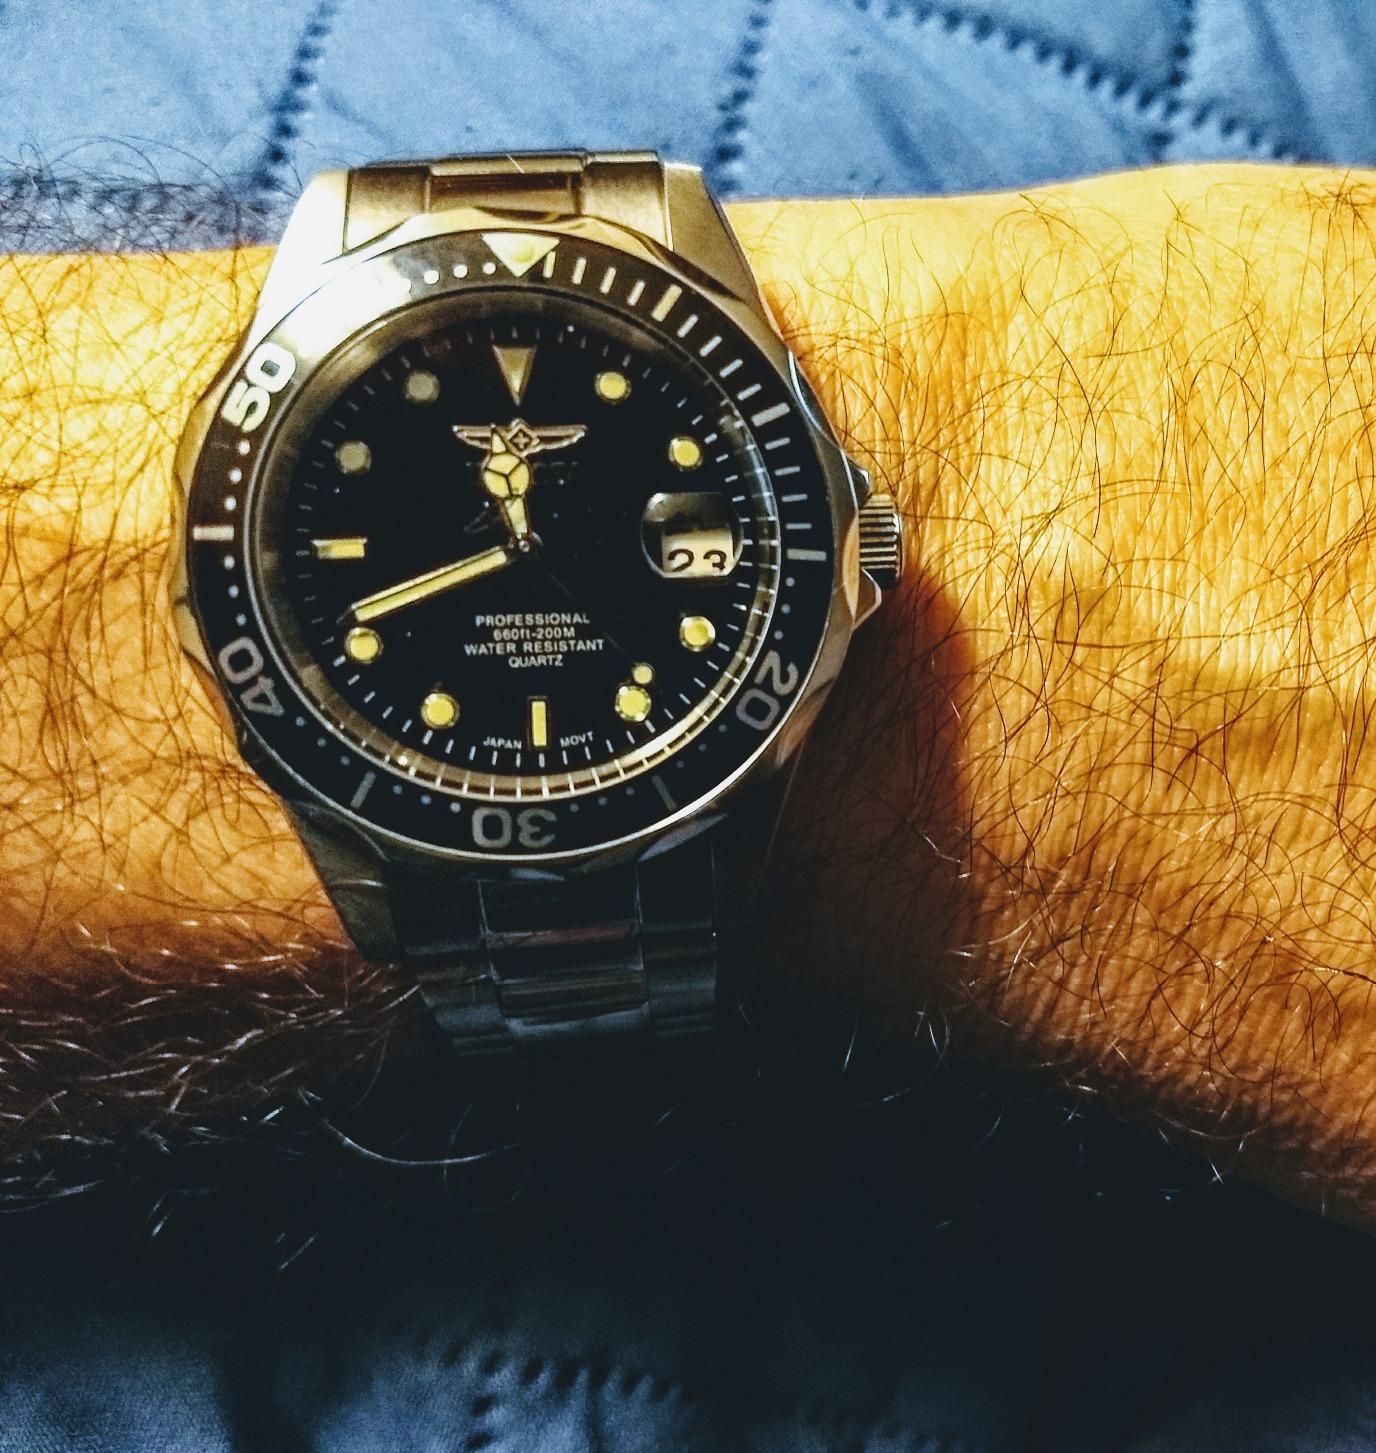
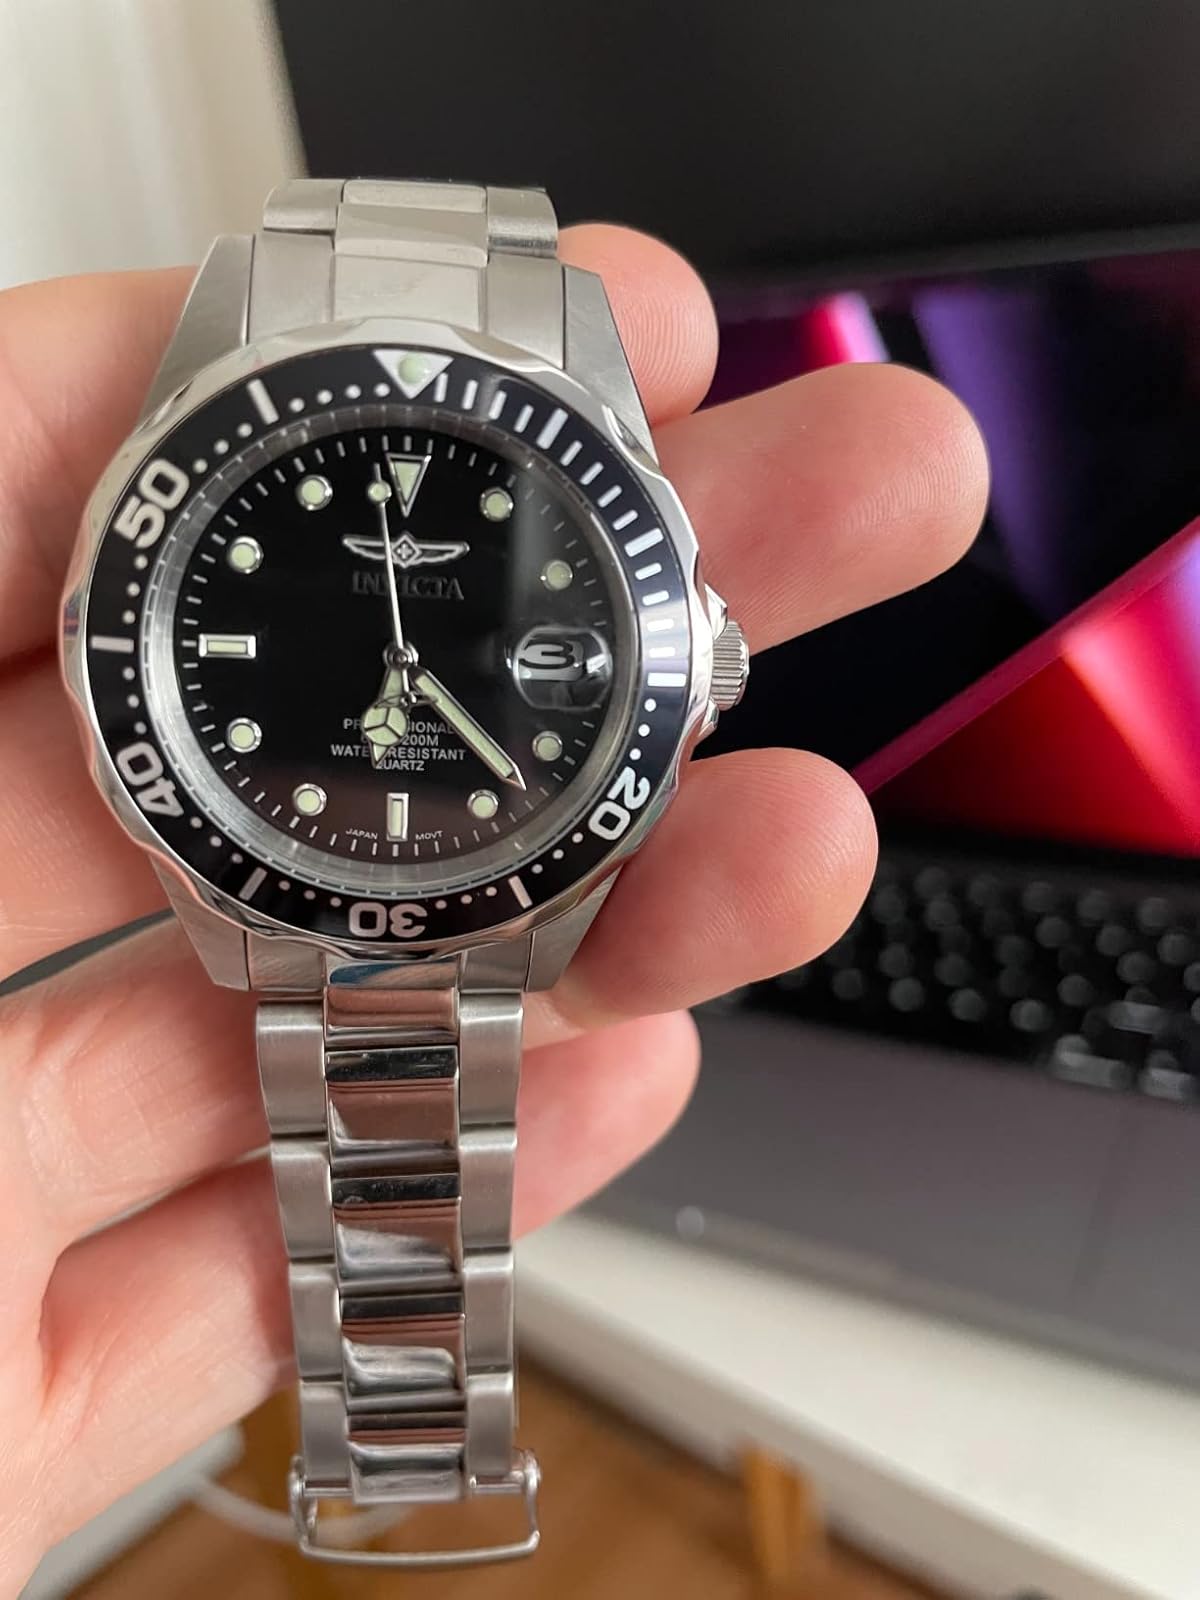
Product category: accessories_watch
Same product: yes